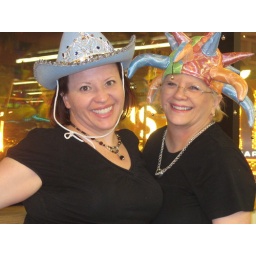
Thankfully that awful blue hat was one of the things that stayed in Vegas.